Timber roof truss

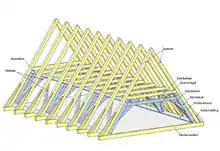
German illustration of a purlin roof with liegendem stuhl truss highlighted in blue.

Liegender Stuhl is a truss of German origin; the German name is used in America. This truss is found in some 18th- and 19th-century buildings where Germans settled in the U.S. The literal translation is "lying chair", lying meaning the top chords are angled or leaning (and chair in the sense of a support, in this case a post or truss). Carpenters in the Netherlands also used this truss where it is spelled liggende stoel.